Mary Calderone

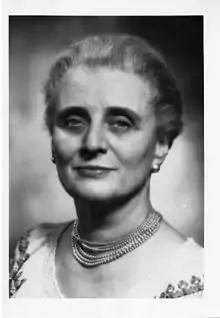
Portrait of Mary Calderone at the Smithsonian Institution Archives

Mary Steichen Calderone (born Mary Rose Steichen; July 1, 1904 – October 24, 1998) was an American physician, author, public speaker, and public health advocate for reproductive rights and sex education.